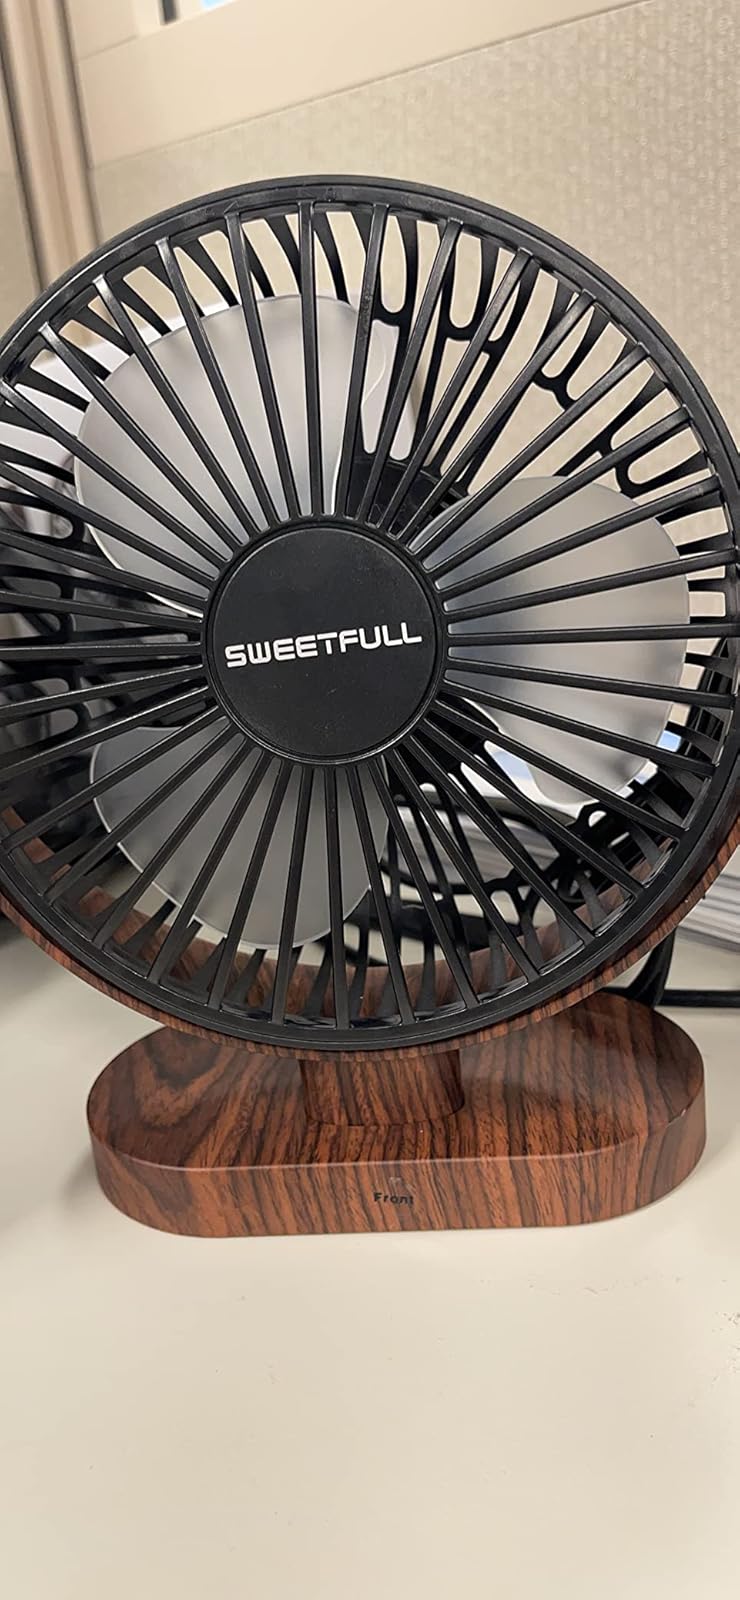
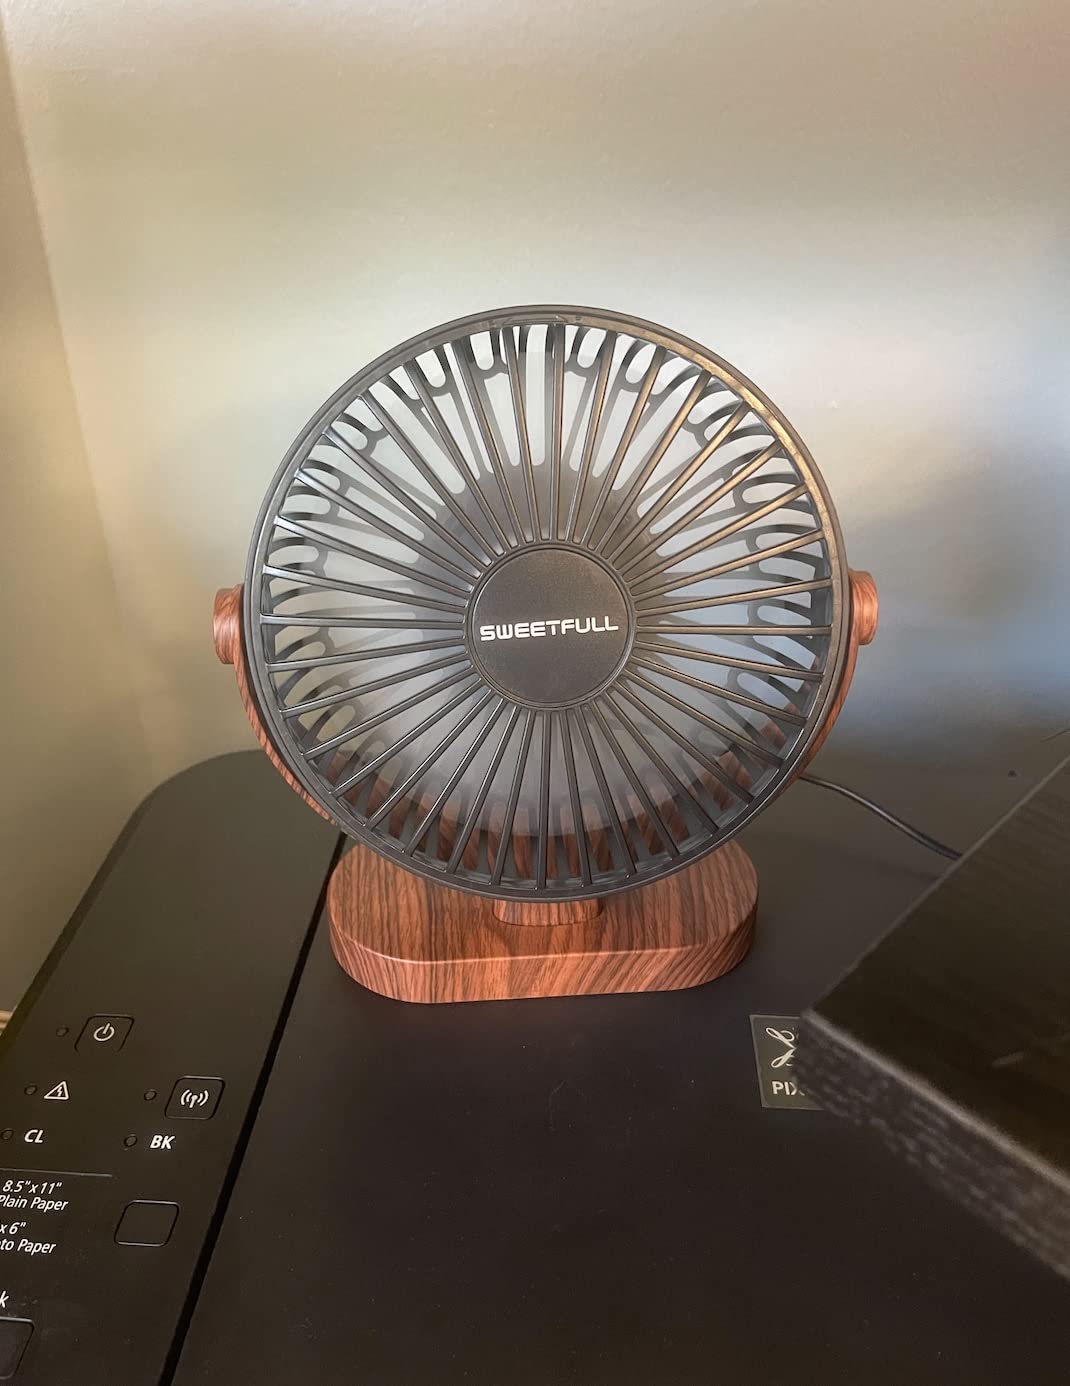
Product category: fan
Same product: yes